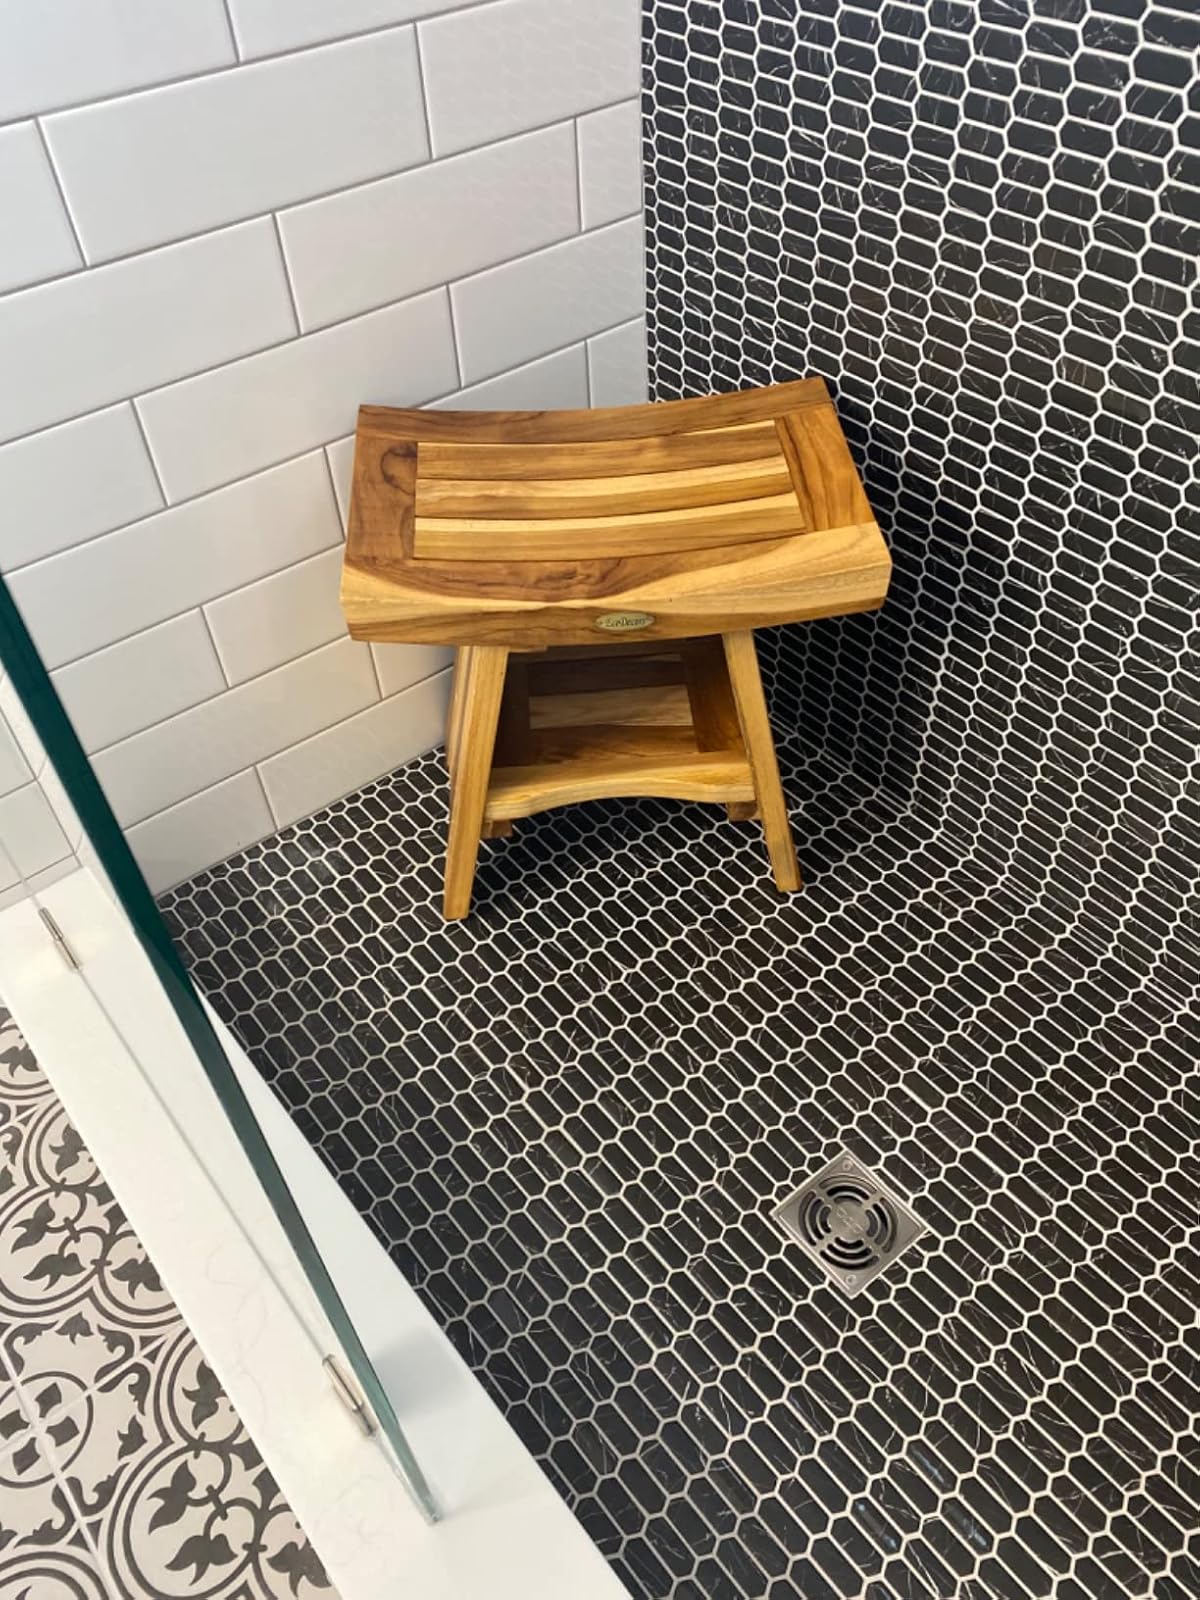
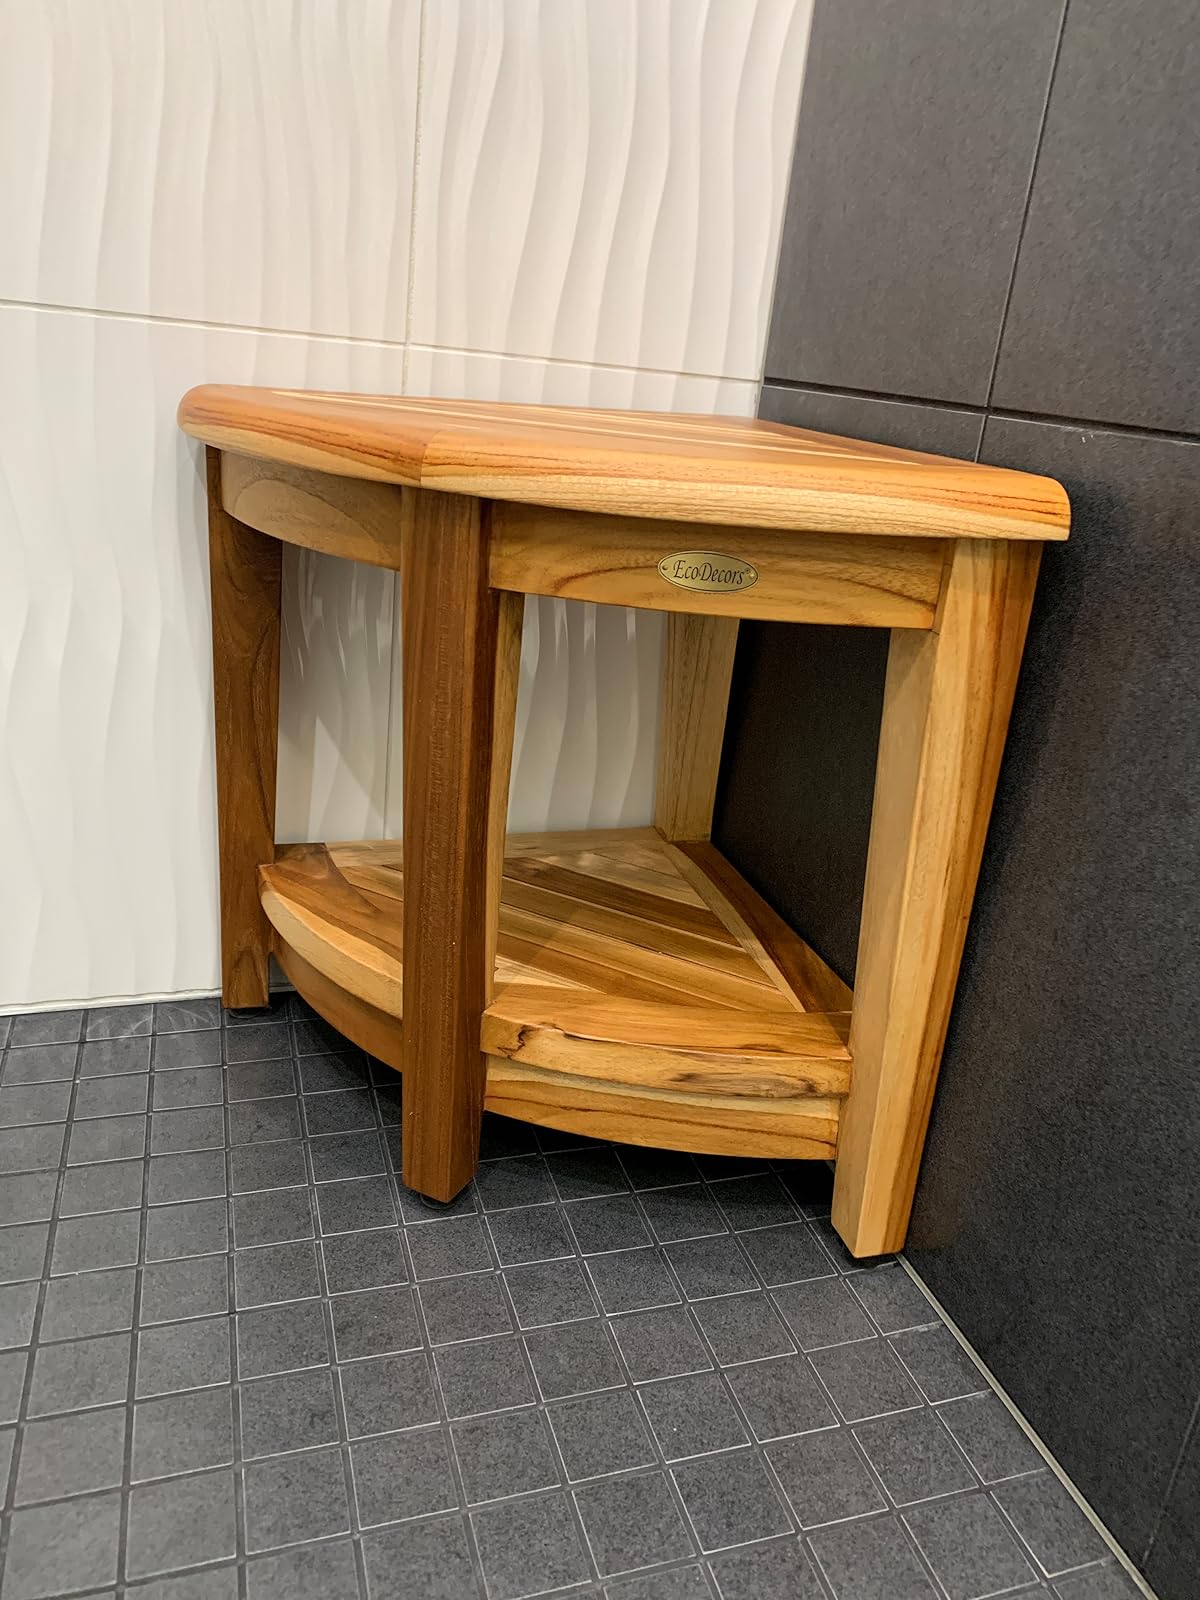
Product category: stool
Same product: no